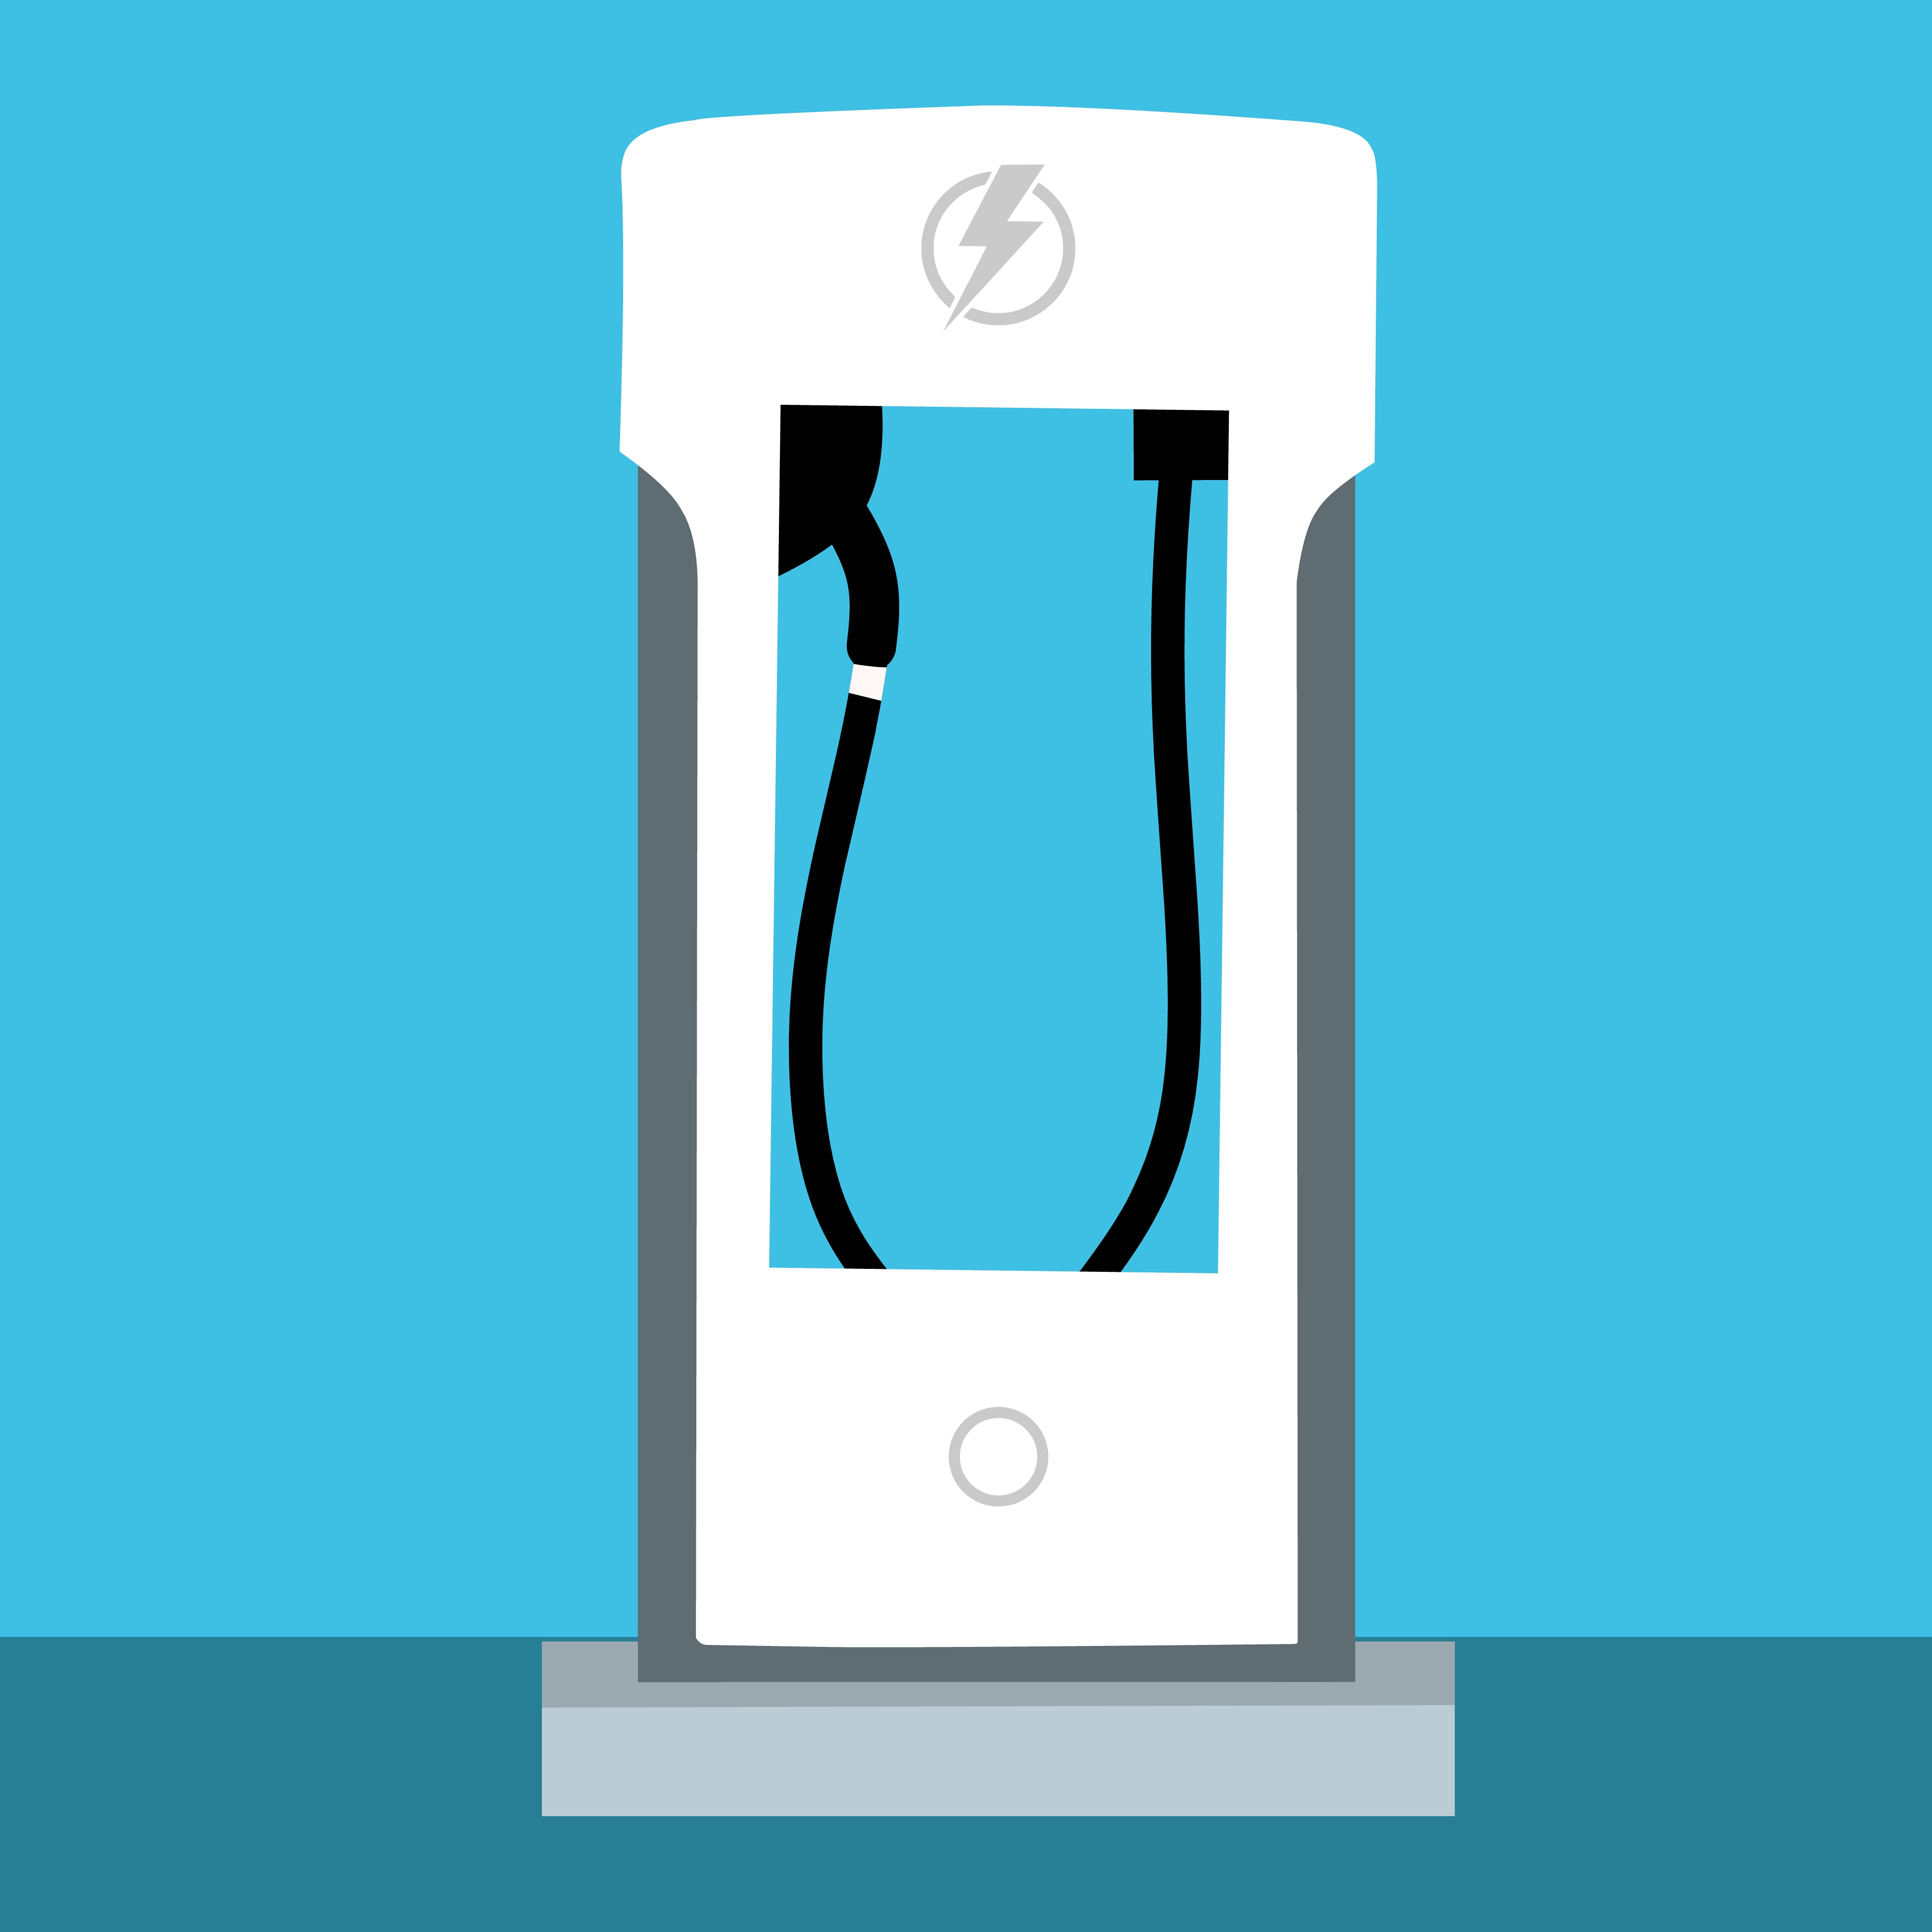
tesla, station, charging, electric, car, vehicle, flat, eco, auto, electricity, alternative, charge, fuel, automobile, environment, charger, cable, power, battery, plug, transport, technology, future, energy, ecology, ecological, electrical, product, font, mobile phone accessories, angle, telephony, brand